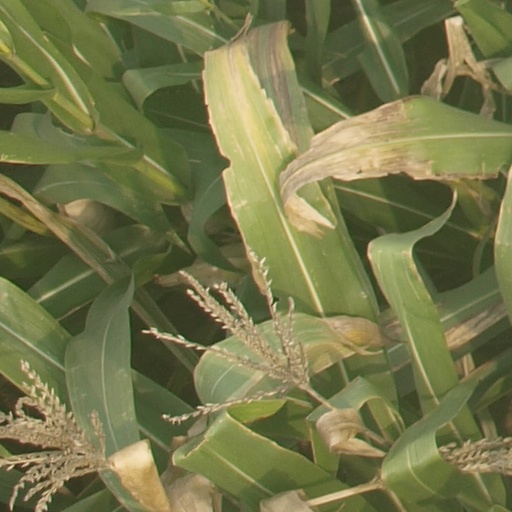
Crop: maize; corn